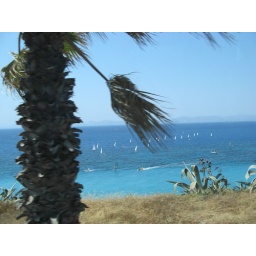
The Mountain,the tree and the clear blue sky all in one makes a perfect day out in summer